Queen's Edinburgh Light Infantry Militia

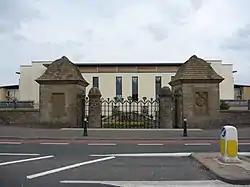
The old gates of Glencorse Barracks in front of the modern buildings.

In view of the worsening international situation in late 1792 the English militia was embodied for service, even though Revolutionary France did not declare war on Britain until 1 February 1793. Fencibles were again raised in Scotland. Both England and Scotland also raised part-time bodies of Volunteers for purely local defence, including the 2nd Regiment of Royal Edinburgh Volunteers under the Duke of Buccleuch, formed in February 1797.